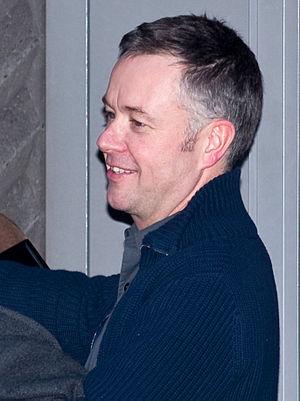
Michael Winterbottom, né le 29 mars 1961 à Blackburn dans le Lancashire, est un monteur, producteur, réalisateur et scénariste anglais.